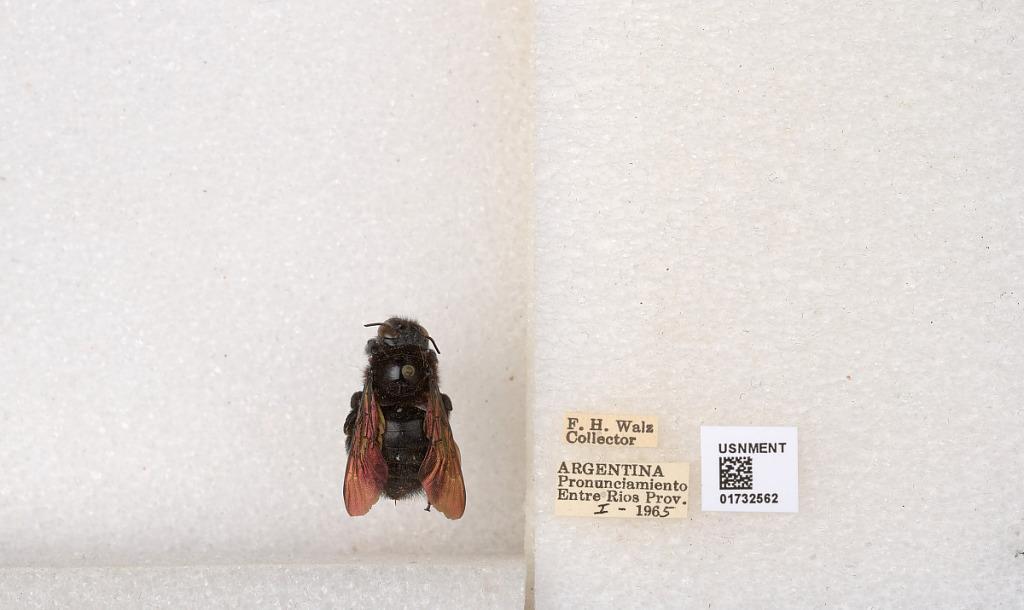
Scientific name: Xylocopa (Stenoxylocopa) artifex Smith
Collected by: F. Walz
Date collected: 1965-1-1
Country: Argentina
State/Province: Entre Rios
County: Departamento de Uruguay
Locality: Pronunciamiento
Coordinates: -32.3452, -58.4404